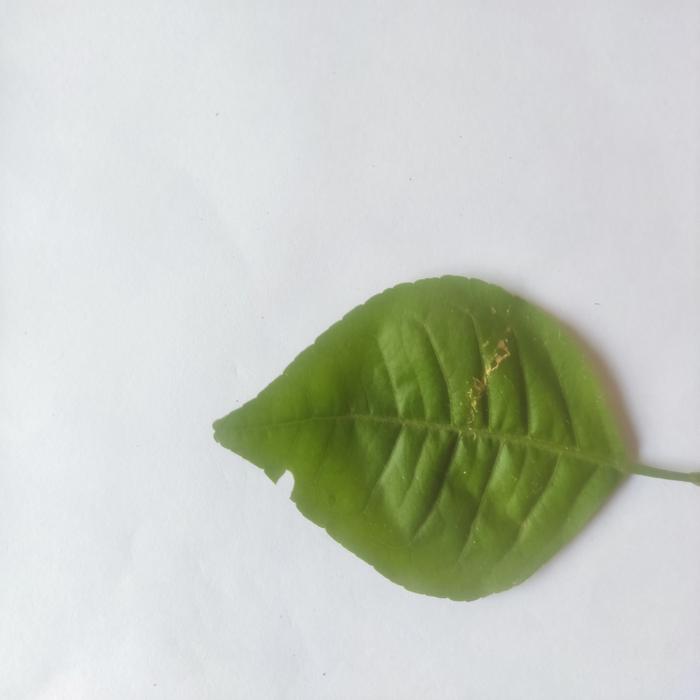
Crop: Aegle Marmelos
Leaf condition: Healthy_Leaf